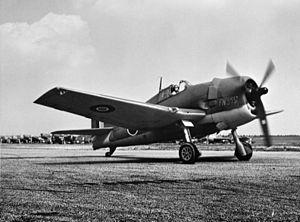
Le Grumman F6F Hellcat était un chasseur embarqué développé pour remplacer le F4F Wildcat au sein de l'United States Navy. Bien que le F6F soit une extrapolation du F4F, il était cependant beaucoup plus puissant avec un moteur Pratt & Whitney R-2800 de 2 000 ch. Souvent appelé « Wildcat's big brother », le Hellcat, au même titre que le F4U Corsair, fut le principal chasseur de l'US Navy durant la seconde partie de la Seconde Guerre mondiale.